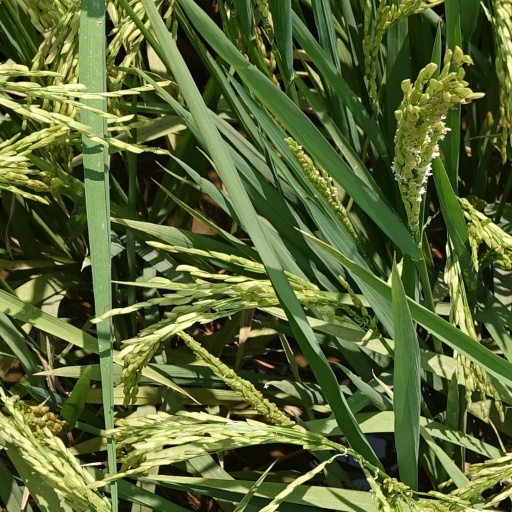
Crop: rice